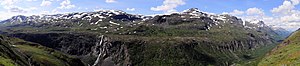
Rohkunborri nationalpark / Rendrift
Panorama med store dele af Sørdalen set fra øst mod vest
Rohkunborri nationalpark er en nationalpark i Troms og Finnmark fylke i det nordlige Norge. Parken omfatter de indre dele af Sørdalen og fjeldområderne østover med bjergmassivet Rohkunborri og søen Geavdnjajávri og dækker et område på 571 km².